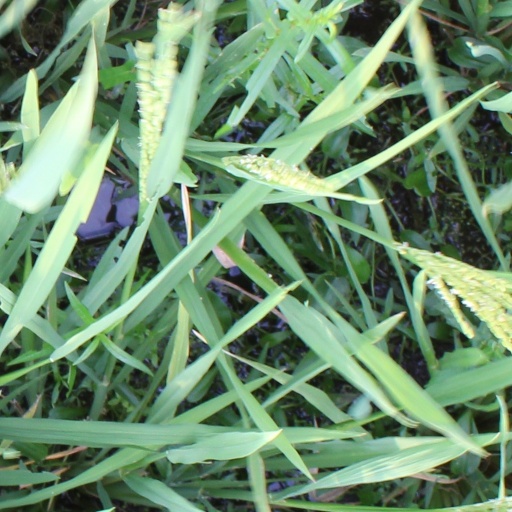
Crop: rice